Ralph Hepburn

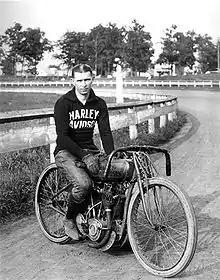
Hepburn, circa 1919

Ralph Rodolphus Hepburn (April 11, 1896 – May 16, 1948) was a pioneer American motorcycle racing champion and an Indianapolis 500 racing driver.